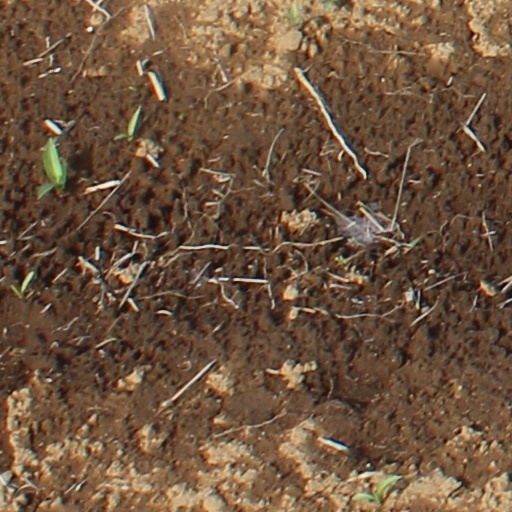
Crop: wheat